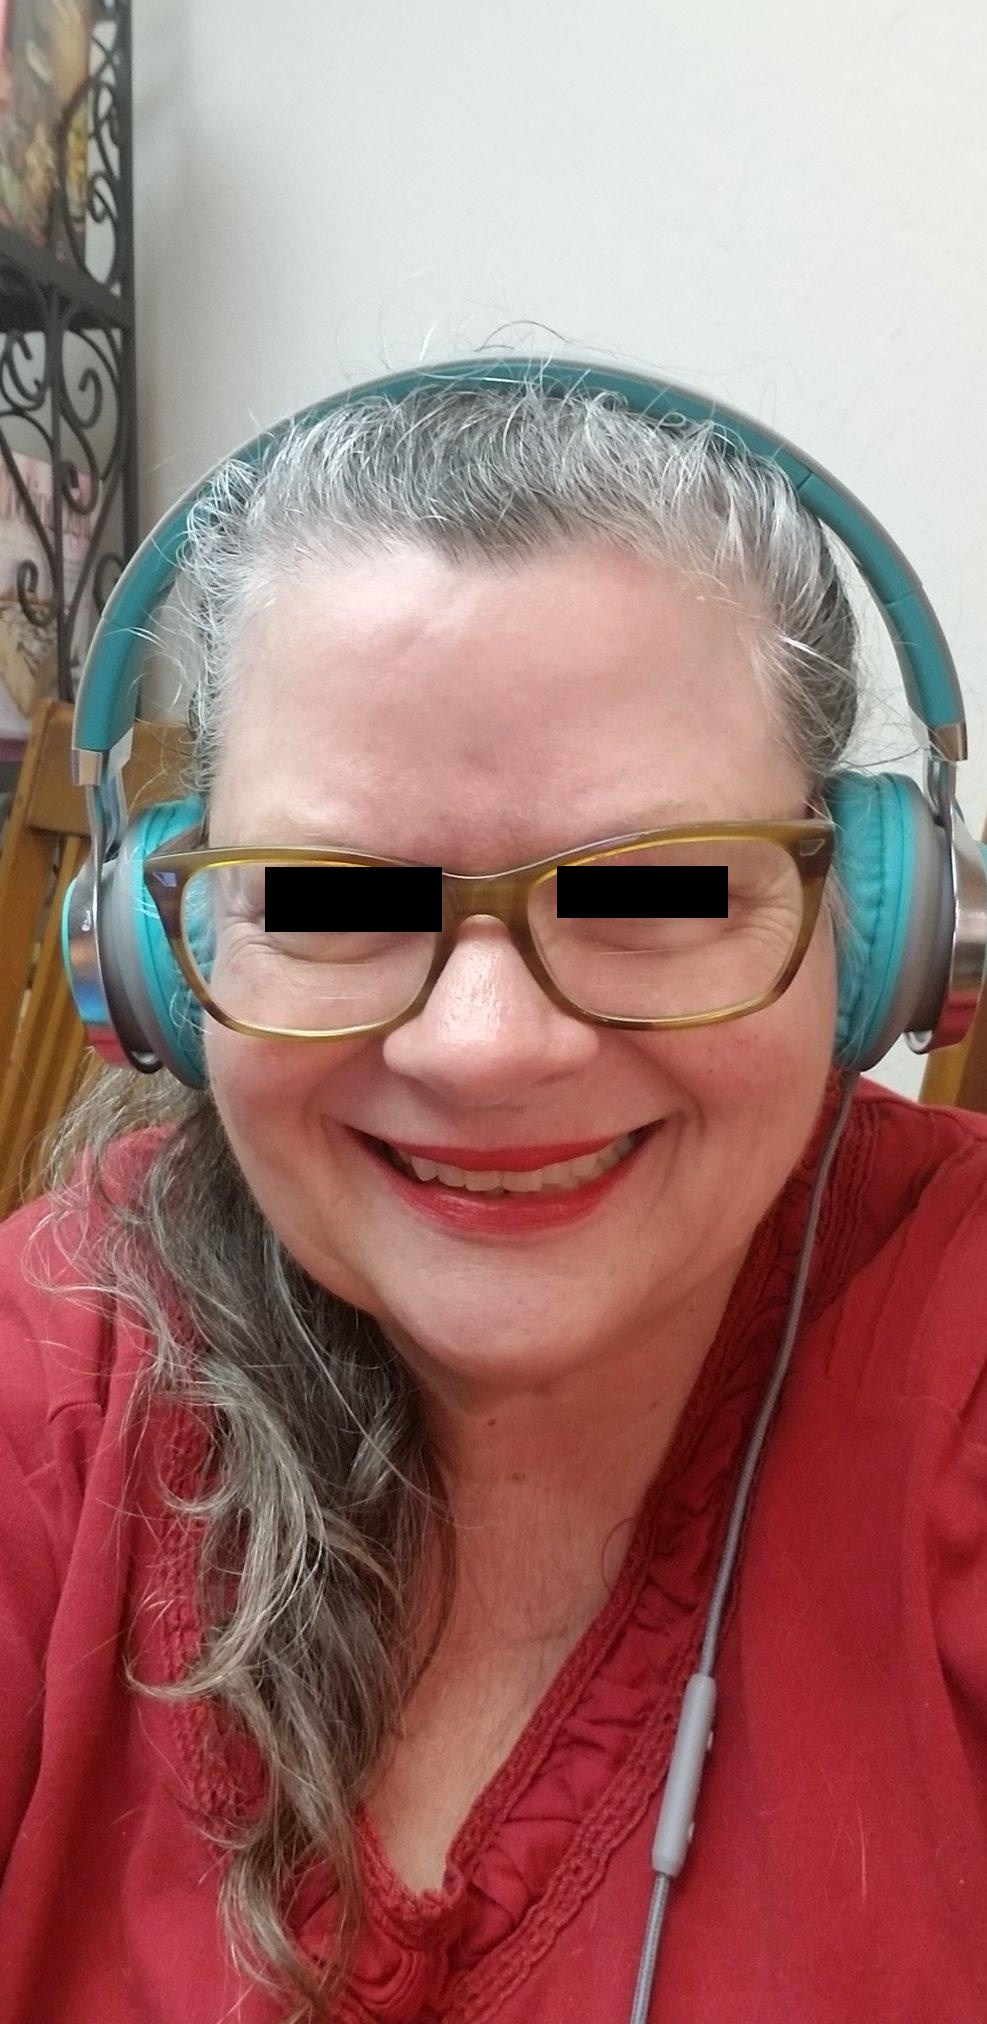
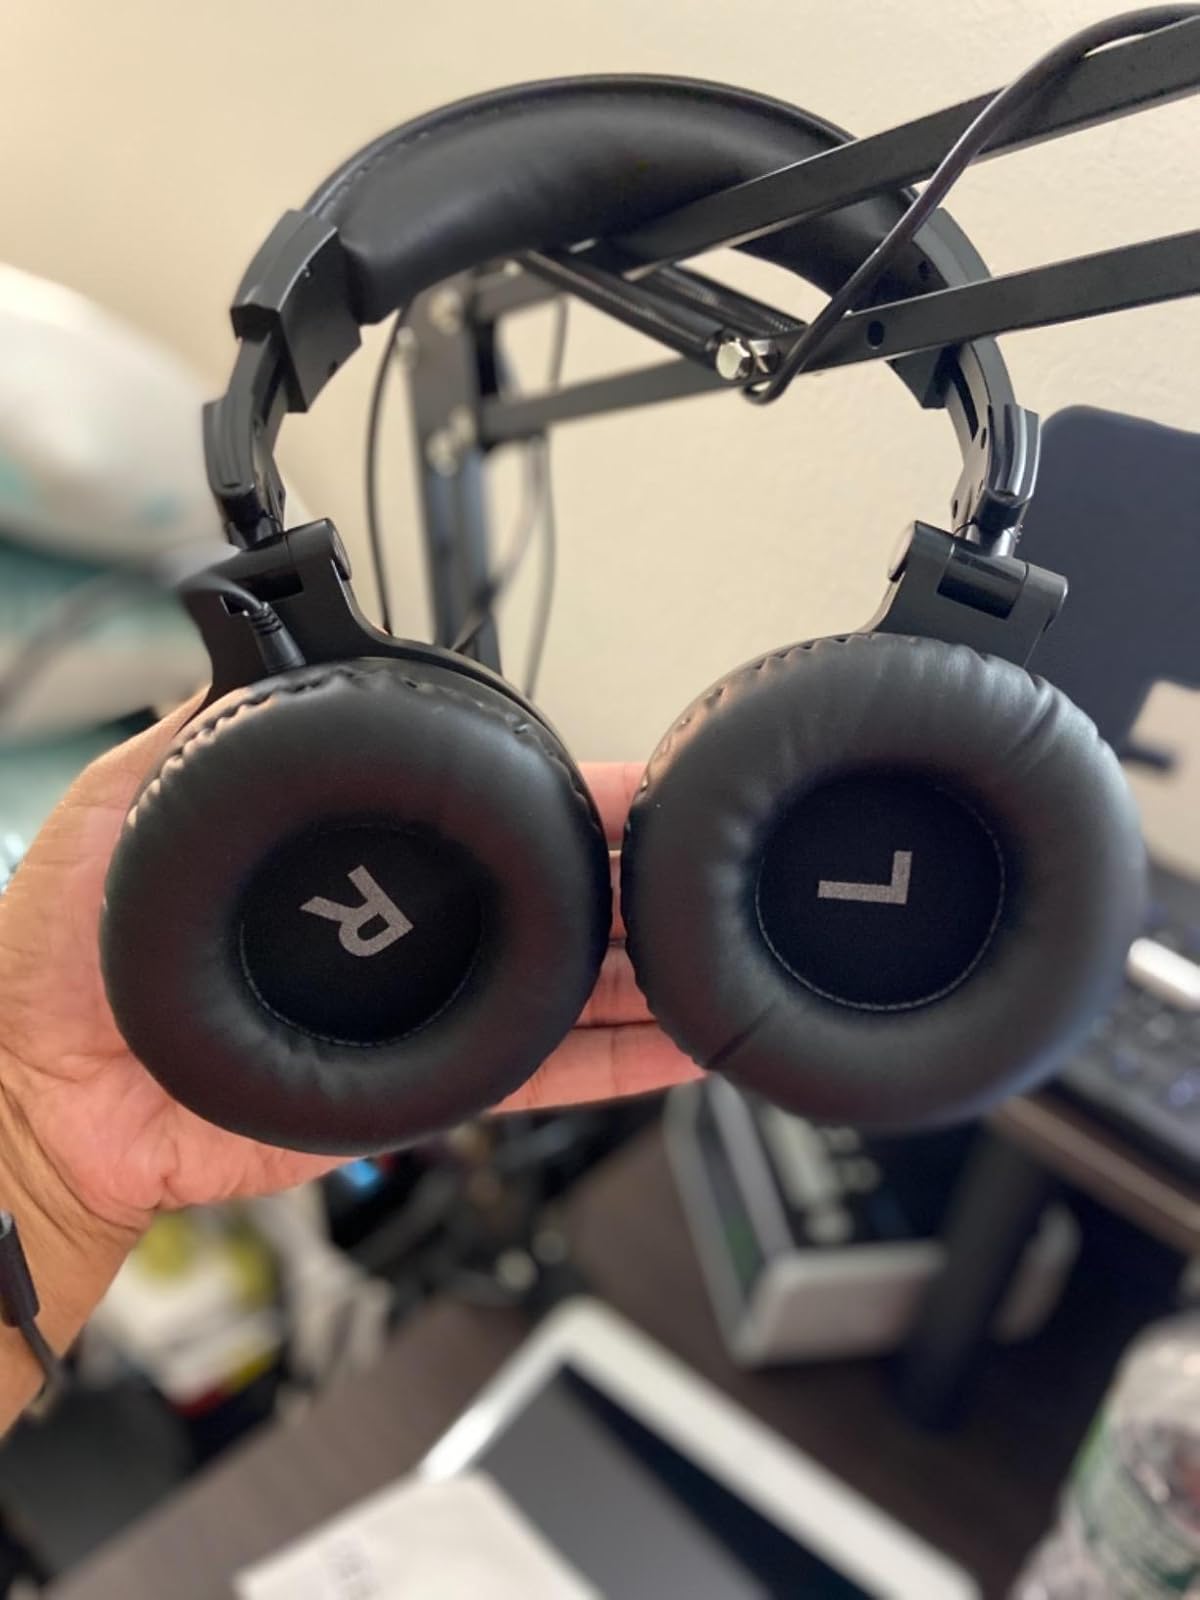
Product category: headphones
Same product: no